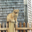
Label: cat